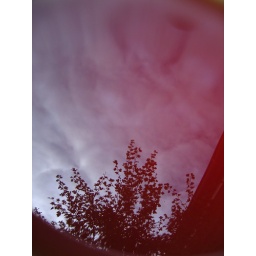
reflection of the sky in a cup of fruit tea